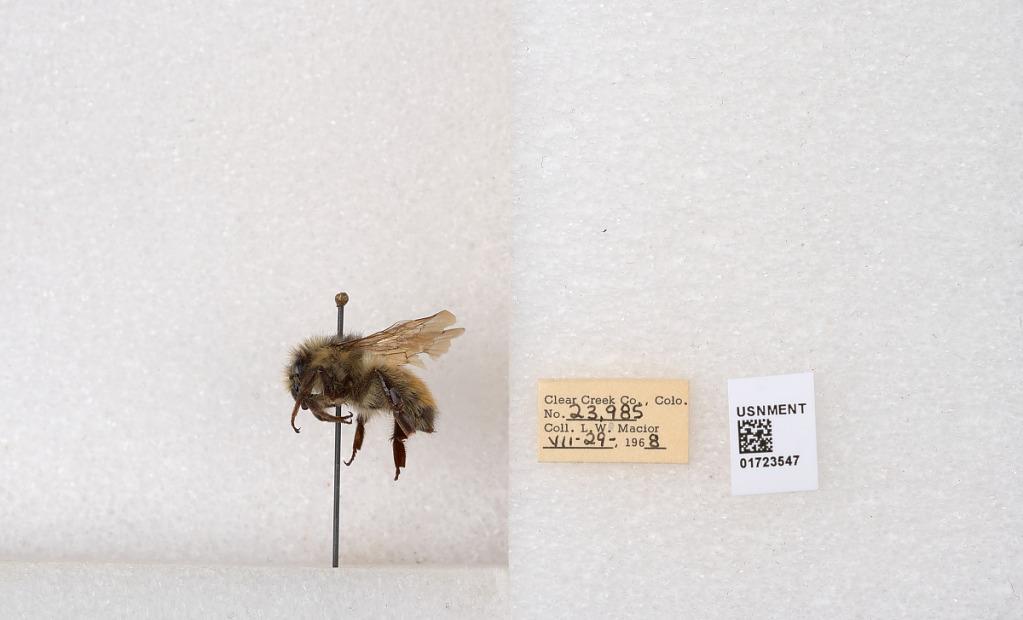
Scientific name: Bombus flavifrons Cresson
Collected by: L. Macior
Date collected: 1968-7-29
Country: United States
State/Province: Colorado
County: Clear Creek
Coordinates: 39.6891, -105.644